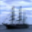
Label: ship